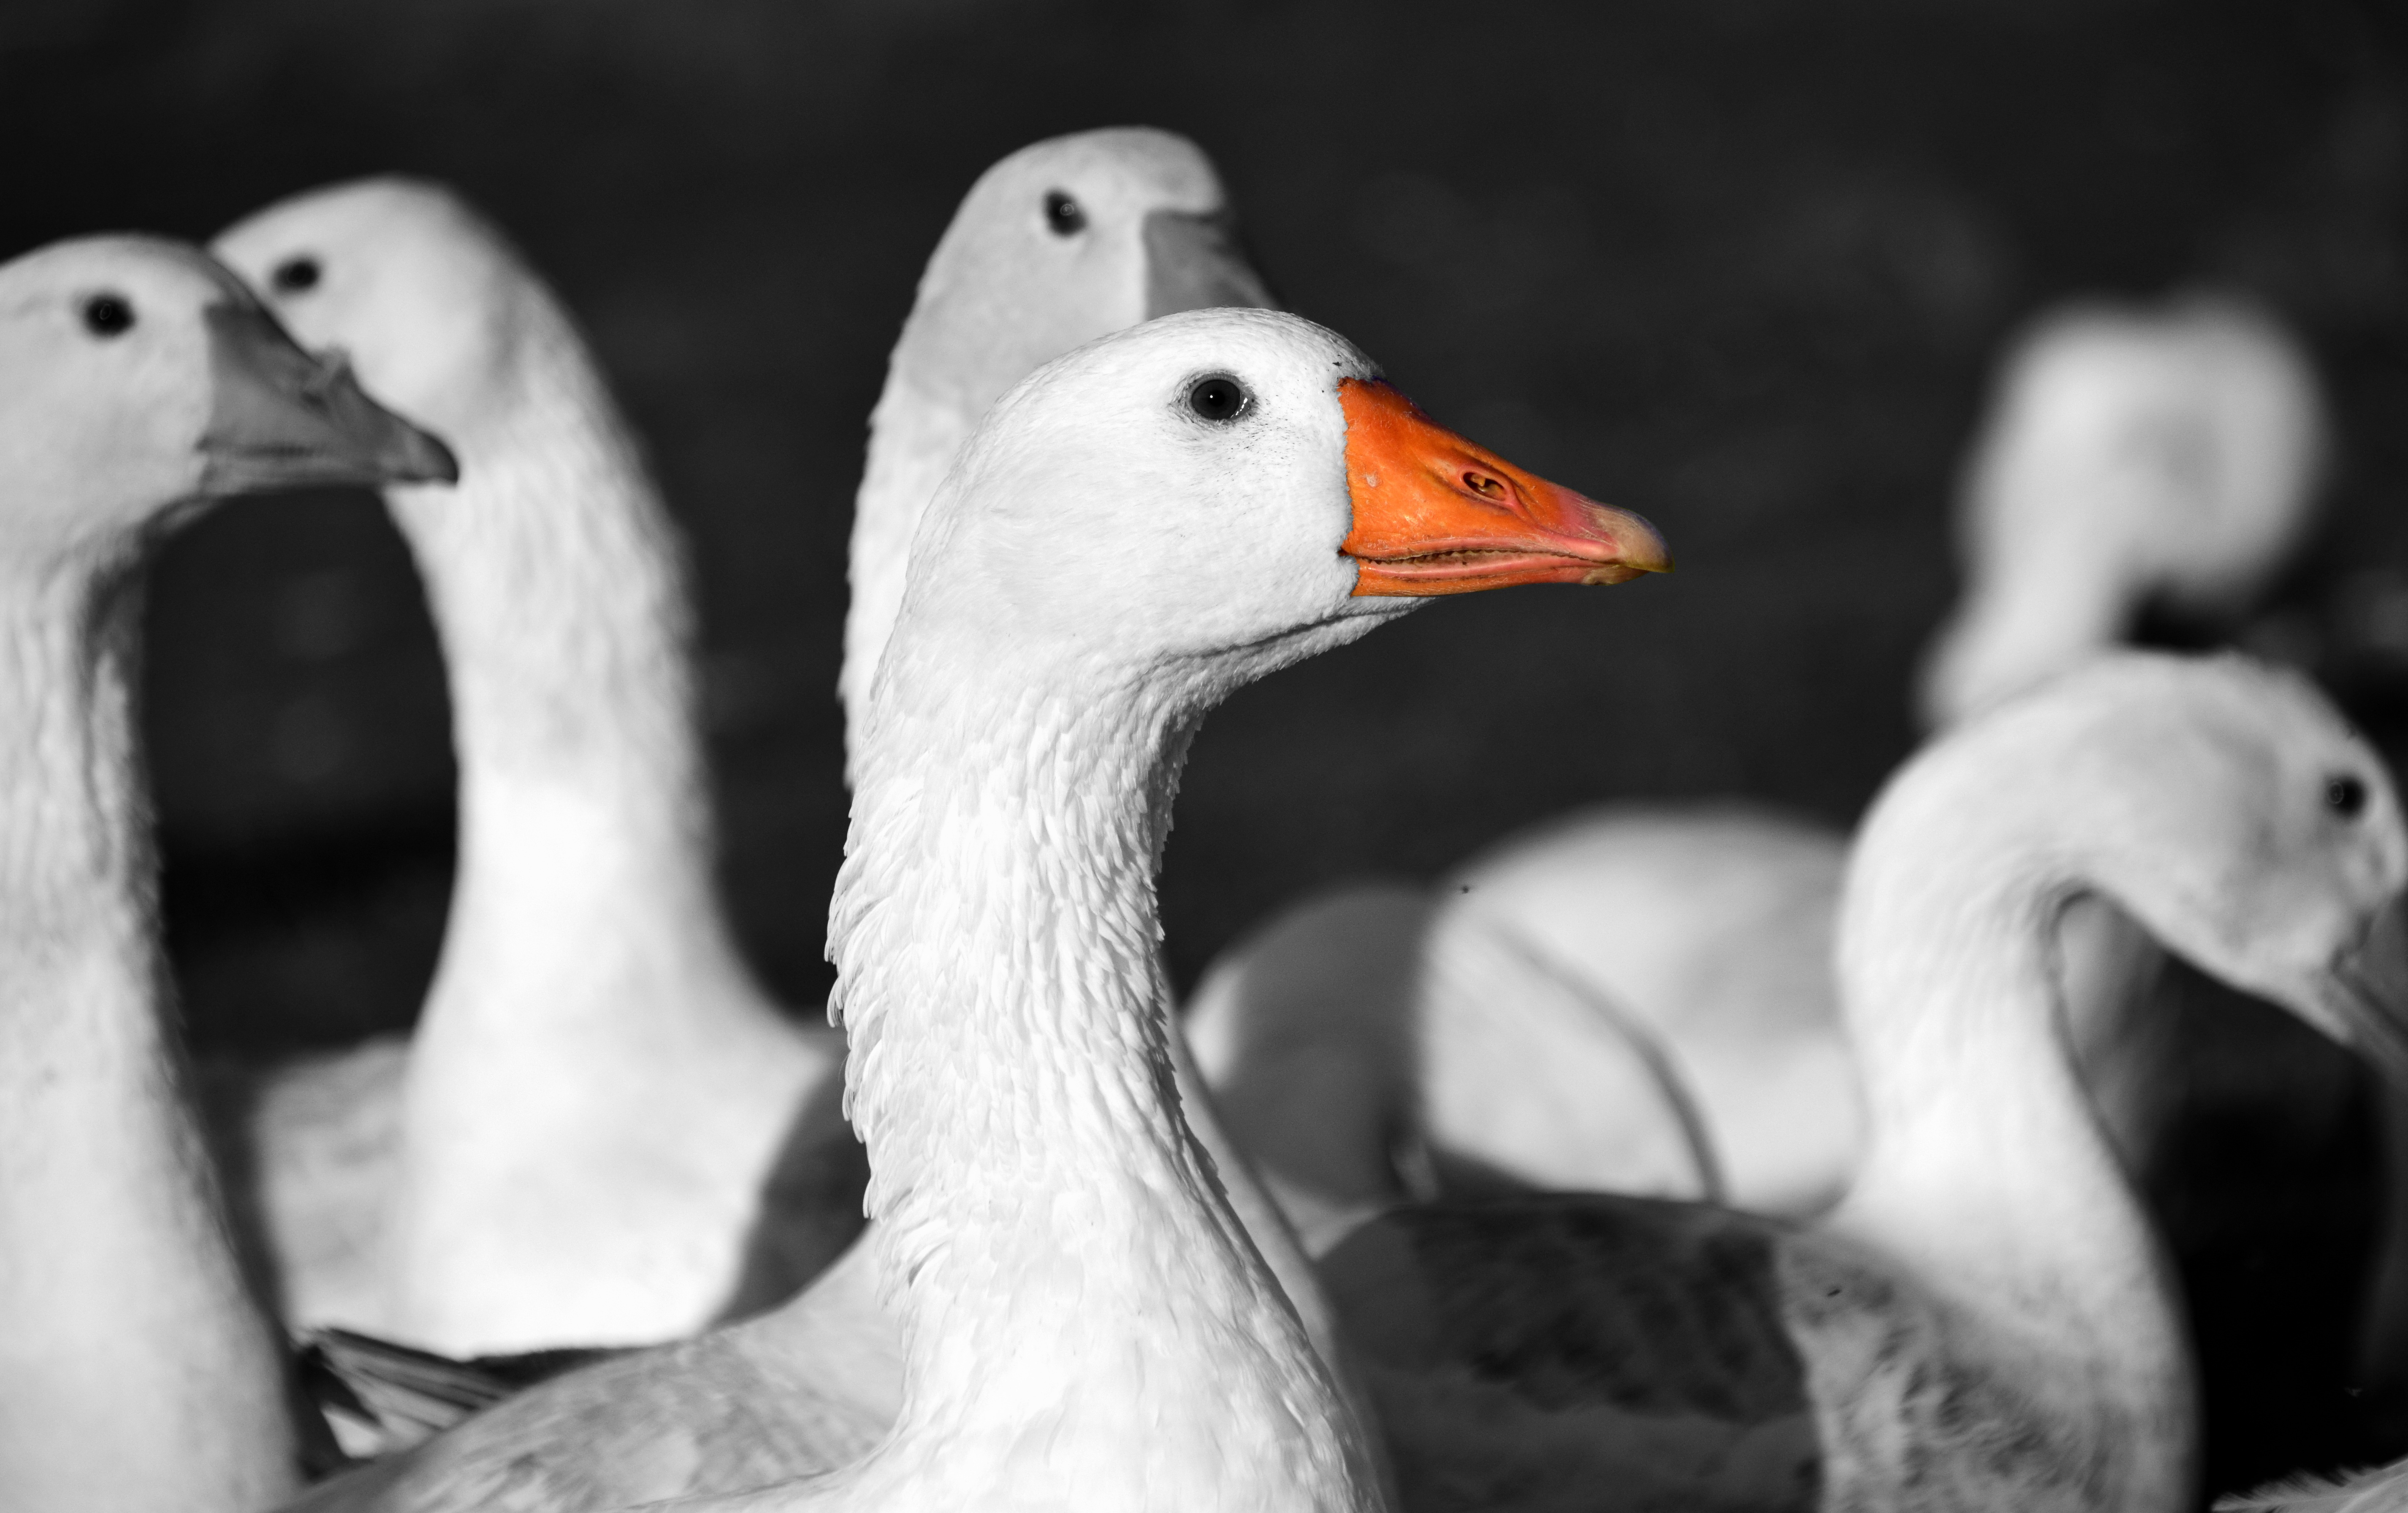
bird, wing, black and white, white, animal, beak, monochrome, feather, fauna, poultry, close up, duck, goose, geese, vertebrate, waterfowl, luck, water bird, st martin, country life, martinsgaense, free range, domestic goose, single file, happy geese, st martin's goose, goose beak, monochrome photography, ducks geese and swans